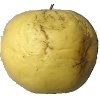
Label: golden_apple